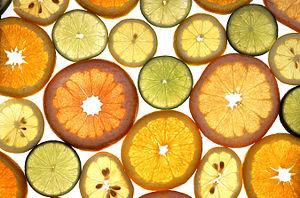
Agrumes Plus de 70% des agrumes produits aux États-Unis proviennent de variétés développées par l'Agricultural Research Service, dépendant de l'USDA. Ces variétés, présentent un meilleur rendement, une meilleure résistance aux maladies, et produisent des fruits qui se conservent plus longtemps. L'un des succès est Ambersweet, un citrus utilisé pour faire des jus d'orange, mais dont la resistance au froid lui permet de survivre aux gelées qui frappent la Floride certains hivers. Cette variété est le résultat de 20 années de sélection. Un autre exemple est la variété de pamplemousse Flame, qui produit des fruits à chair rose, sans pépins, et à la peau fine. Cette variété est la plus plantée en floride de tous les temps. L'ARS développe aussi des procédés améliorant la qualité des agrumes de Floride, comme un traitement enzymatique qui permet de produire de grandes quantités de quartiers d'orange ou de pamplemousse, pour les cantines, par exemple